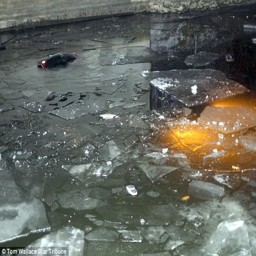
from the scene : the lights of the suv in which person died on friday were still visible after the car fell through thin ice